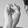
ASL letter: S